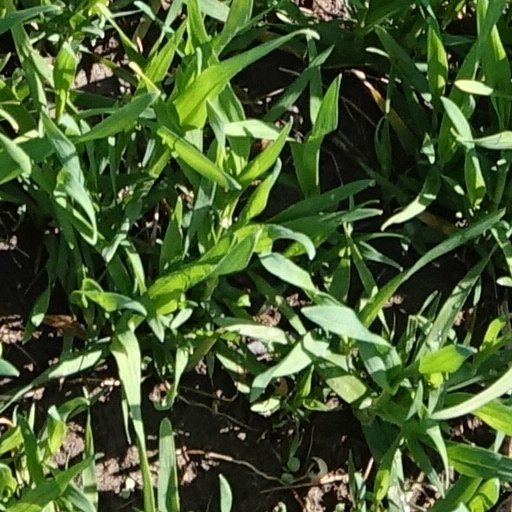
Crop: wheat